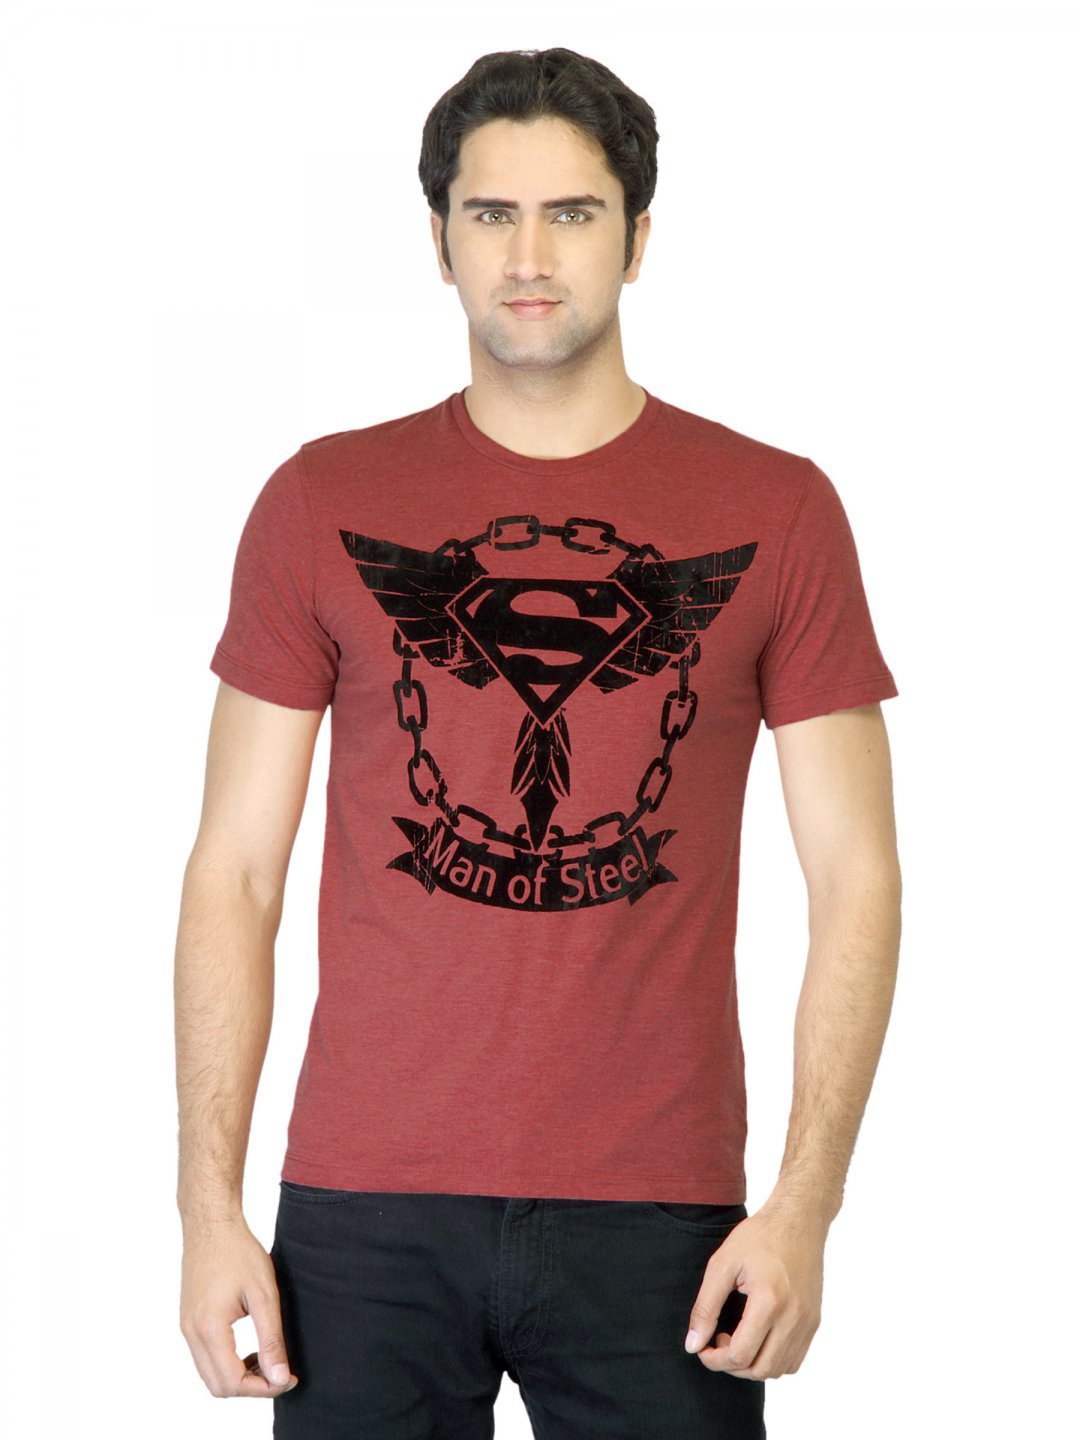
Superman Men Pink Printed T-shirt
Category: Apparel / Topwear / Tshirts
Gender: Men
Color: Pink
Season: Summer 2012
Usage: Casual